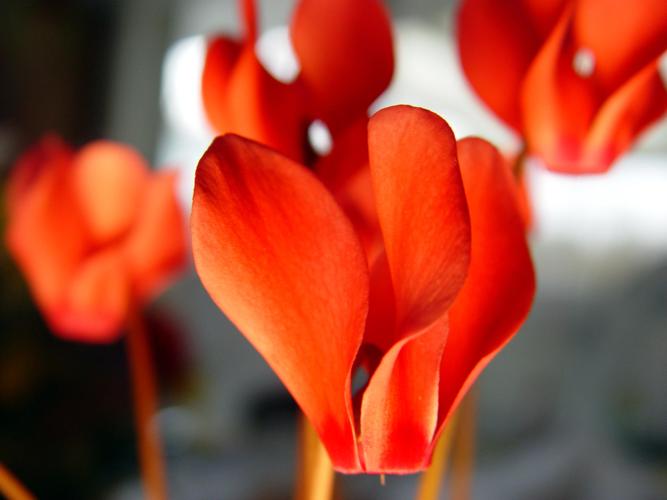
Label: cyclamen